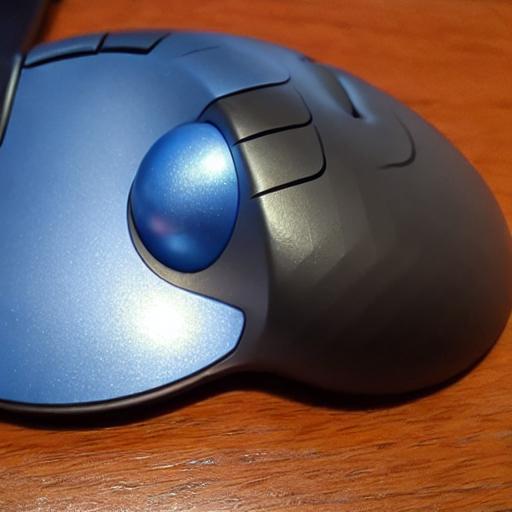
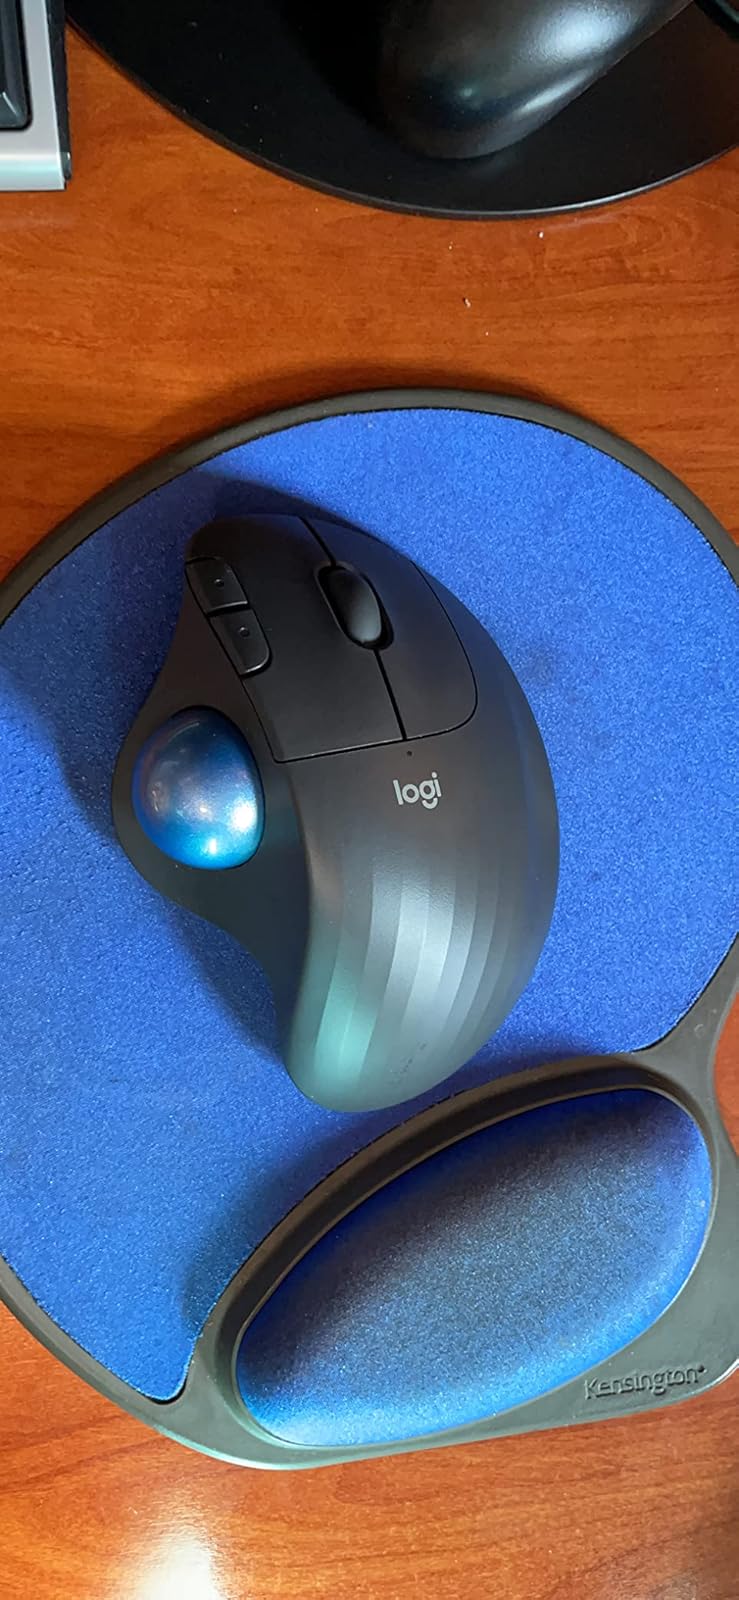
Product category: mouse
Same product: no